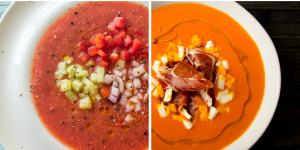
diferencias entre gazpacho y salmorejo